CD-RW

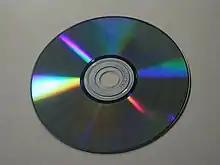
CD-RW with distinctively darker data surface than a CD-R and a factory-pressed CD-ROM.

CD-RW (Compact Disc-Rewritable) is a digital optical disc storage format introduced by Ricoh in 1997. A CD-RW compact disc (CD-RWs) can be written, read, erased, and re-written.